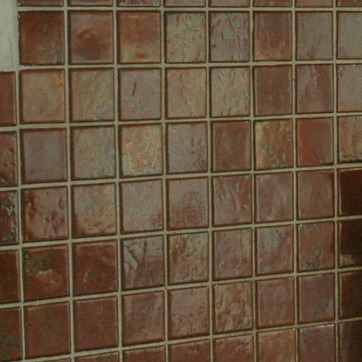
Material: tile